Hungry Hearts (2014 film)

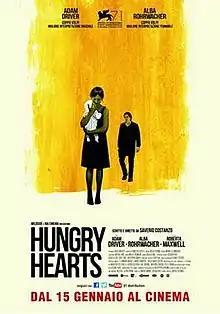
Italian film poster

Hungry Hearts is a 2014 Italian drama film directed by Saverio Costanzo. It was selected to compete for the Golden Lion at the 71st Venice International Film Festival. At Venice, Adam Driver and Alba Rohrwacher won the Volpi Cup for Best Actor and Best Actress respectively. It was also screened in the Special Presentations section of the 2014 Toronto International Film Festival.